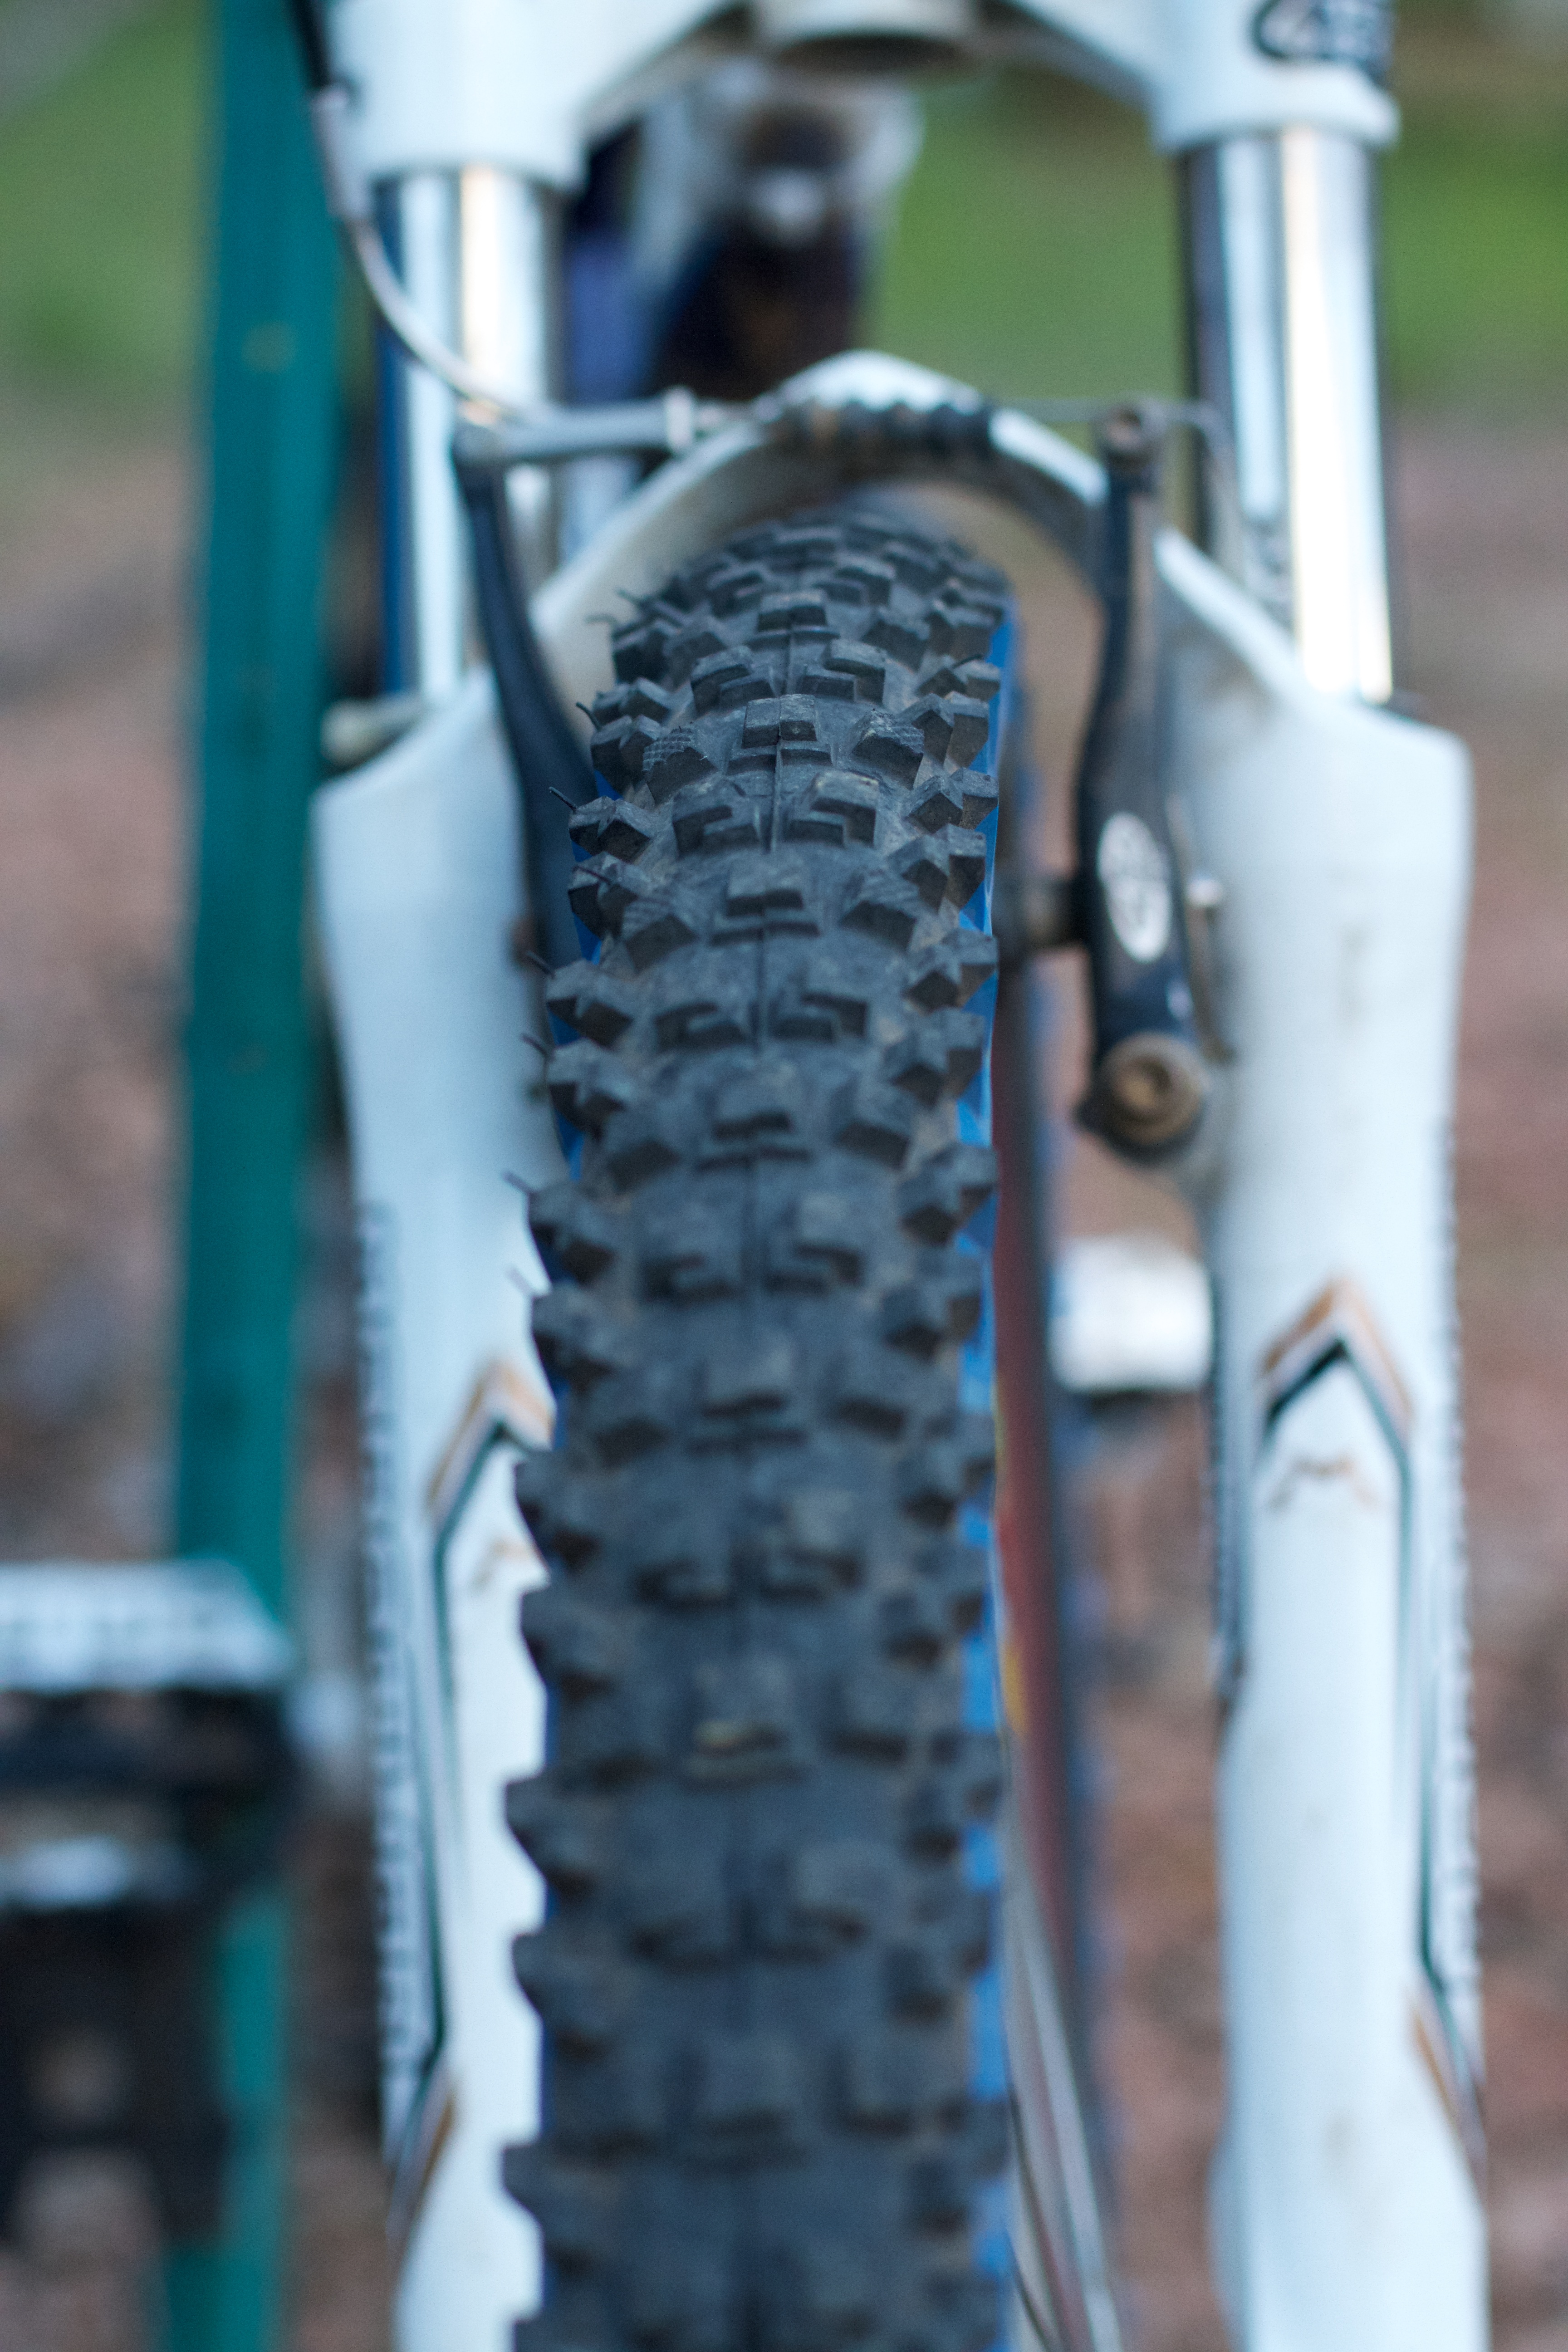
wheel, bicycle, vehicle, tire, sports equipment, mountain bike, freeride, bicycle frame, land vehicle, automotive exterior, automotive tire, road bicycle